Erimo, Hokkaido

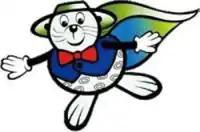
Windy-kun, the town's mascot

Erimo's mascot is . His name comes from Cape Erimo Kaze no Yakata. He is a harbor seal who wears a cape due to strong winds associated with the town. He is unveiled in 1997.